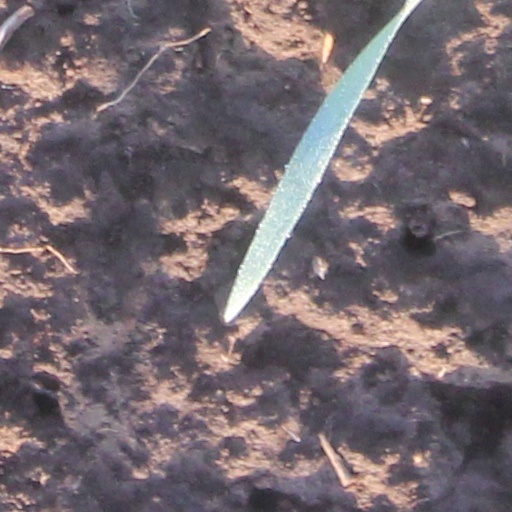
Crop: wheat